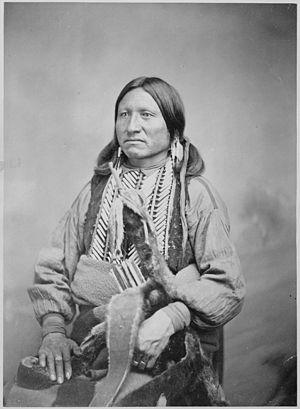
Kicking Bird, également connu sous les noms de Watohkonk ou Tene-Angpote, est un important chef kiowa des années 1870.